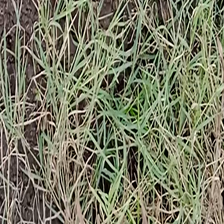
Weed species: Harali_(Cynodon_dactylon)